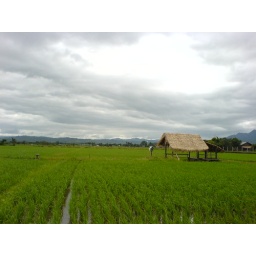
Rice field in front of the house in Thailand